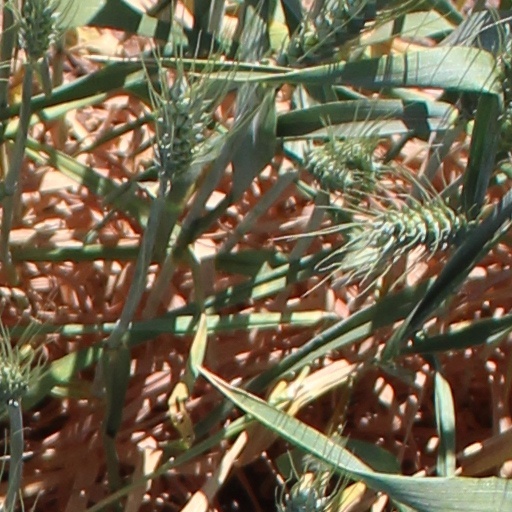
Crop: wheat